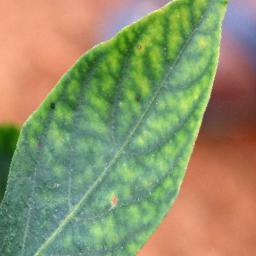
Label: nutritional